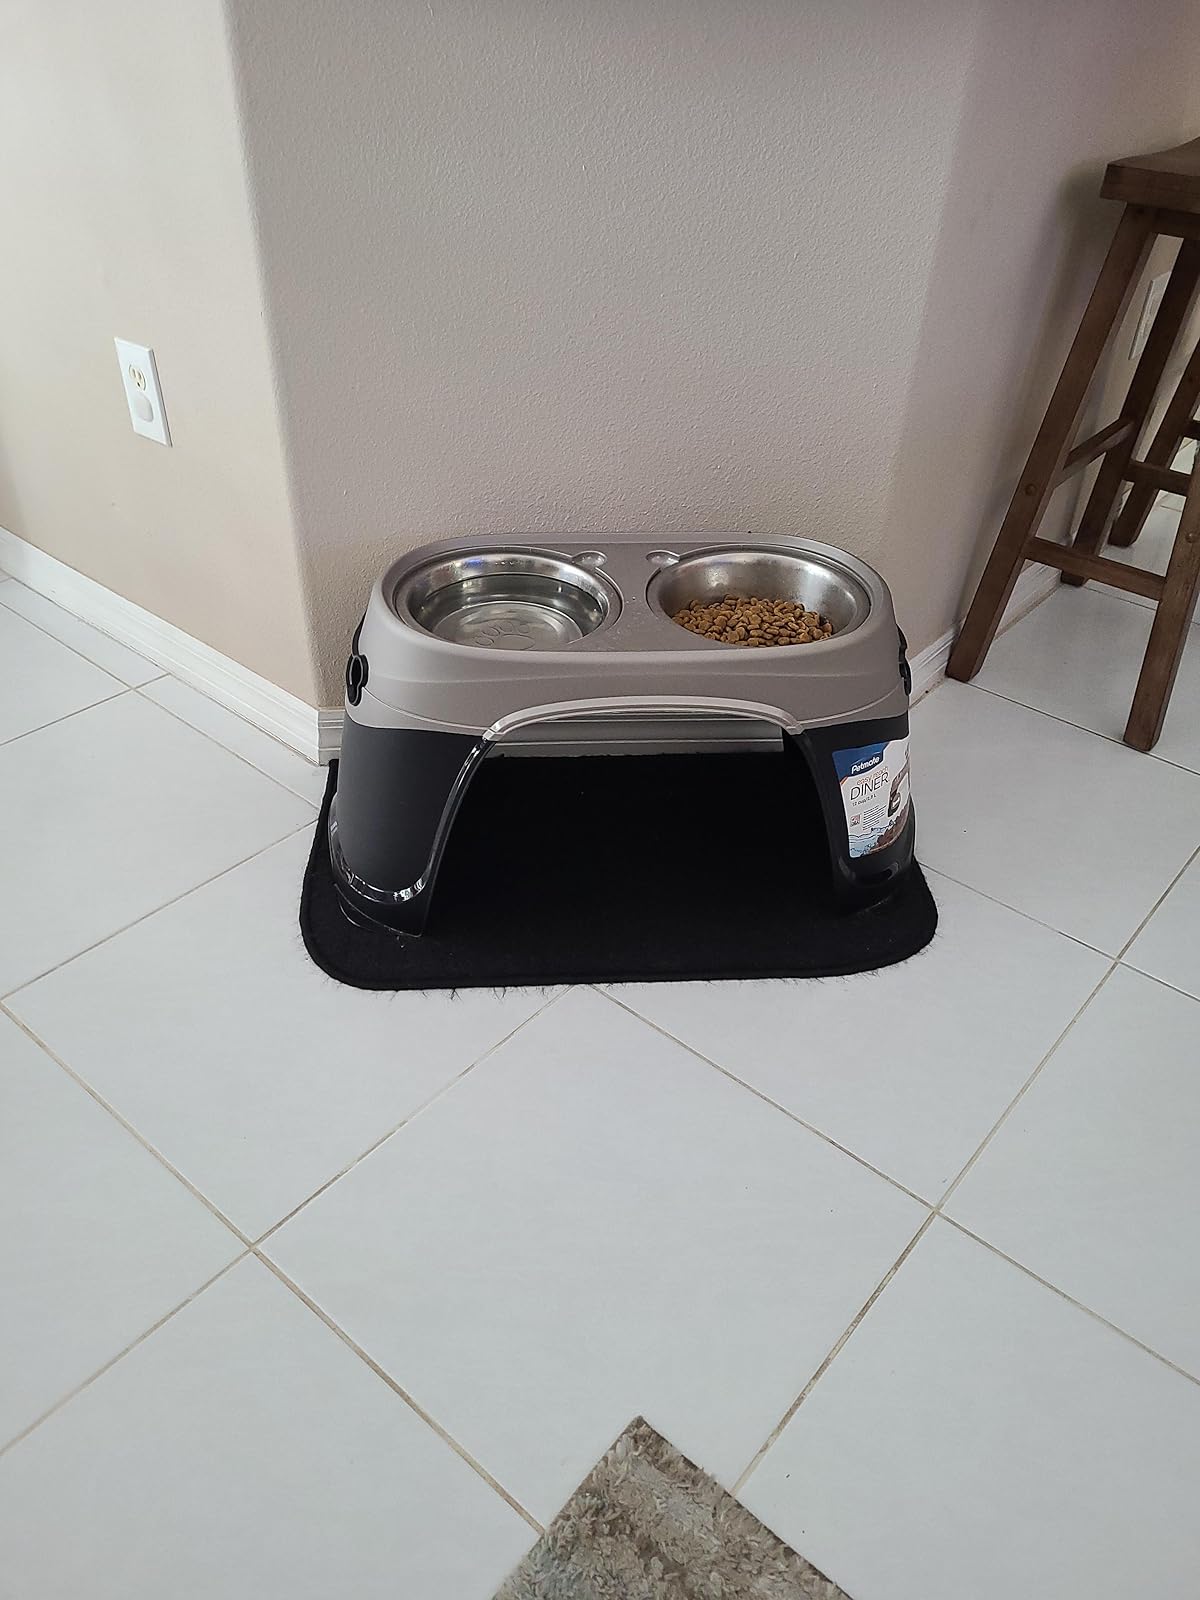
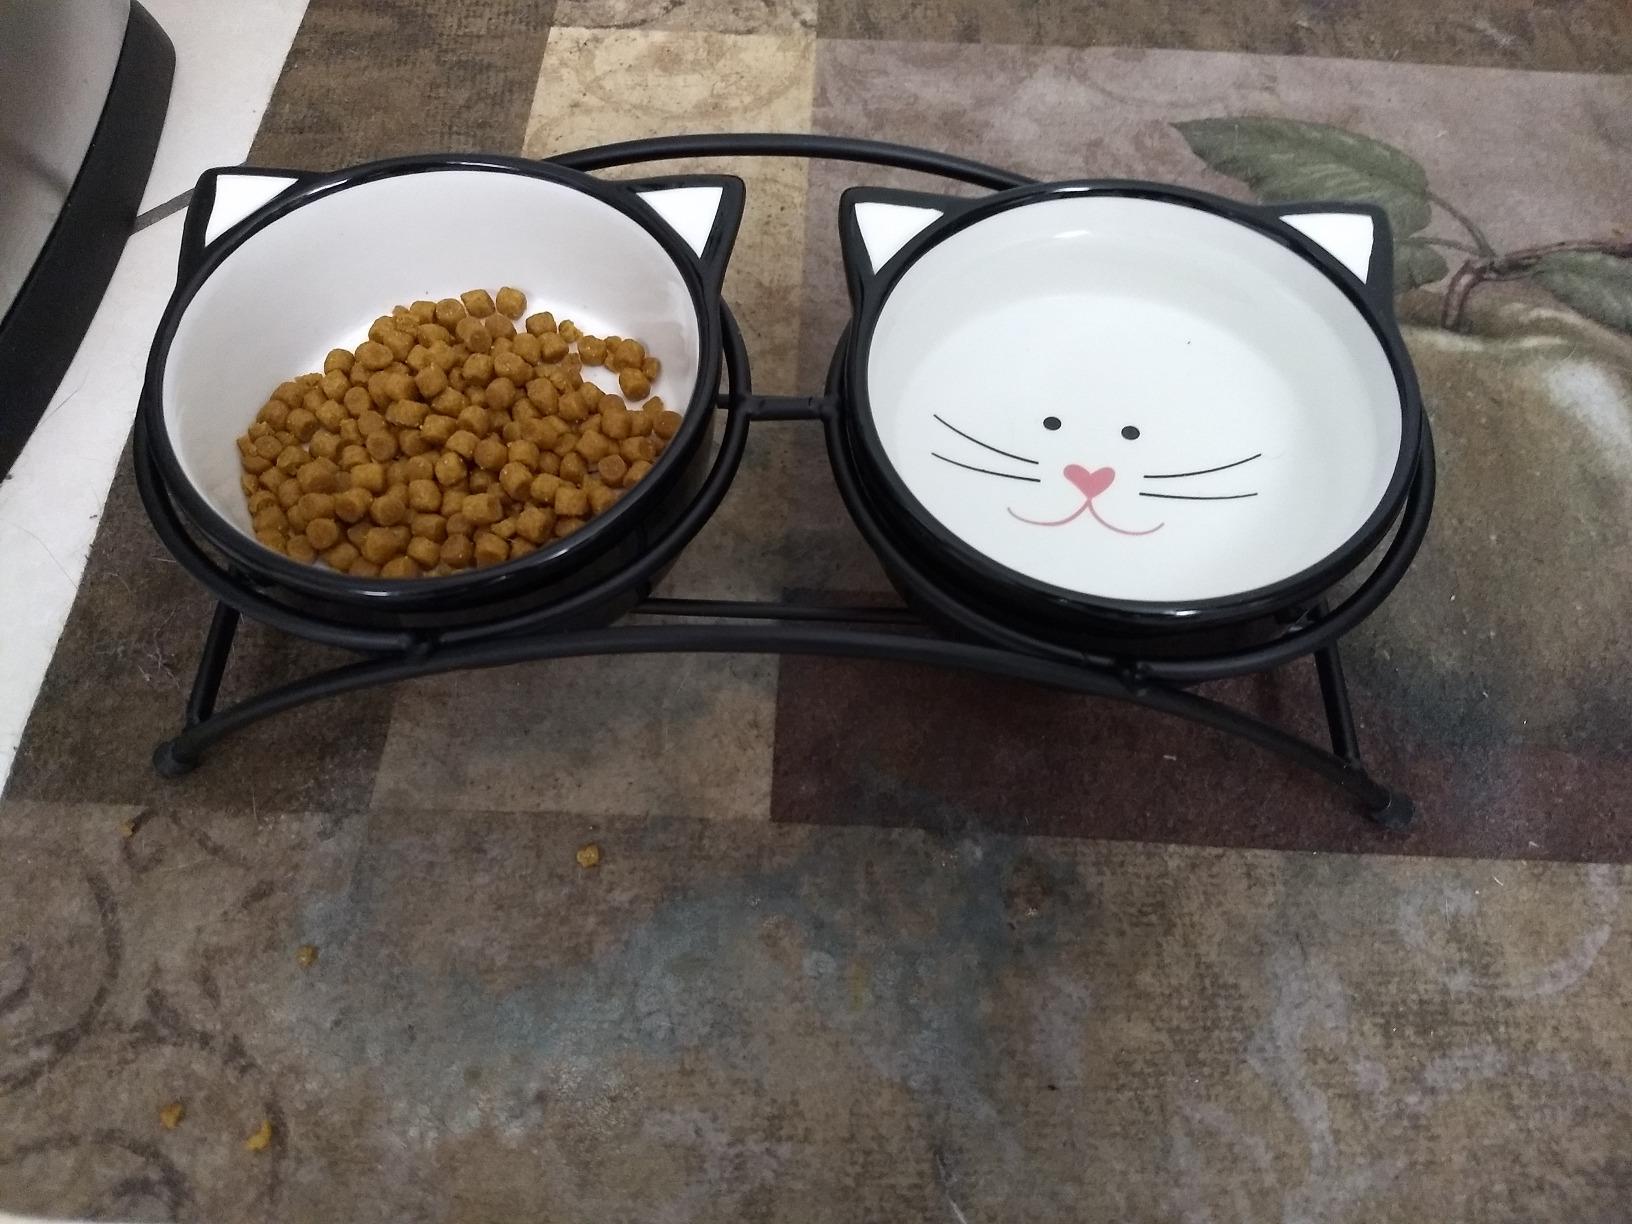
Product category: items_bowl
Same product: no